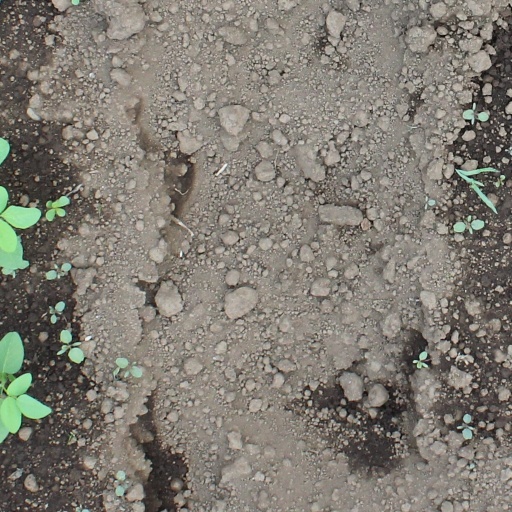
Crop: soybean